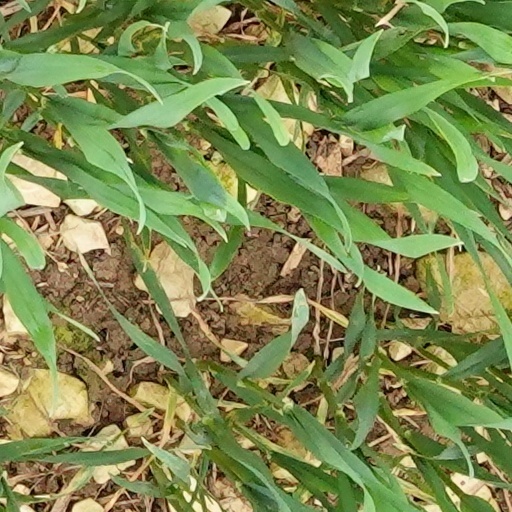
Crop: wheat